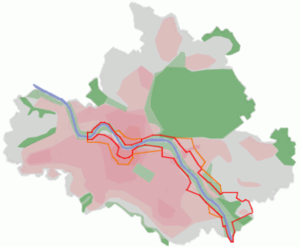
La vallée de l'Elbe à Dresde est un « paysage culturel » qui dans le passé a été inscrit sur la liste du patrimoine mondial de l'Unesco.